Judaeo-Spanish

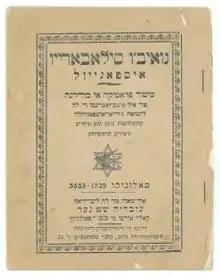
"Nuevo Silibaryo Espanyol". Judaeo-Spanish textbook, Salonica, 1929

Judaeo-Spanish was the common language of Salonica during the Ottoman period. The city became part of Greece in 1912 and was subsequently renamed Thessaloniki. Despite the Great Fire of Thessaloniki and mass settlement of Christian refugees, the language remained widely spoken in Salonica until the deportation of 50,000 Salonican Jews in the Holocaust during the Second World War. According to the 1928 census, the language had 62,999 native speakers in Greece. The figure drops down to 53,094 native speakers in 1940, but 21,094 citizens "usually" spoke the language. The language was so prominent in Salonica that the most prestigious monument of the city was known by its Judeo-Spanish name, Las Incantadas (meaning "the enchanted women").